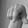
ASL letter: Q